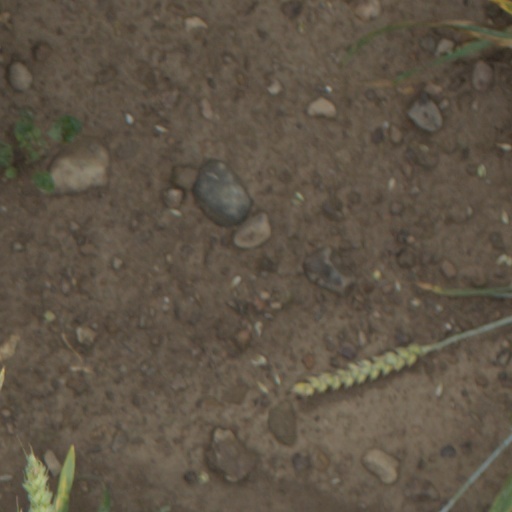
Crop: wheat